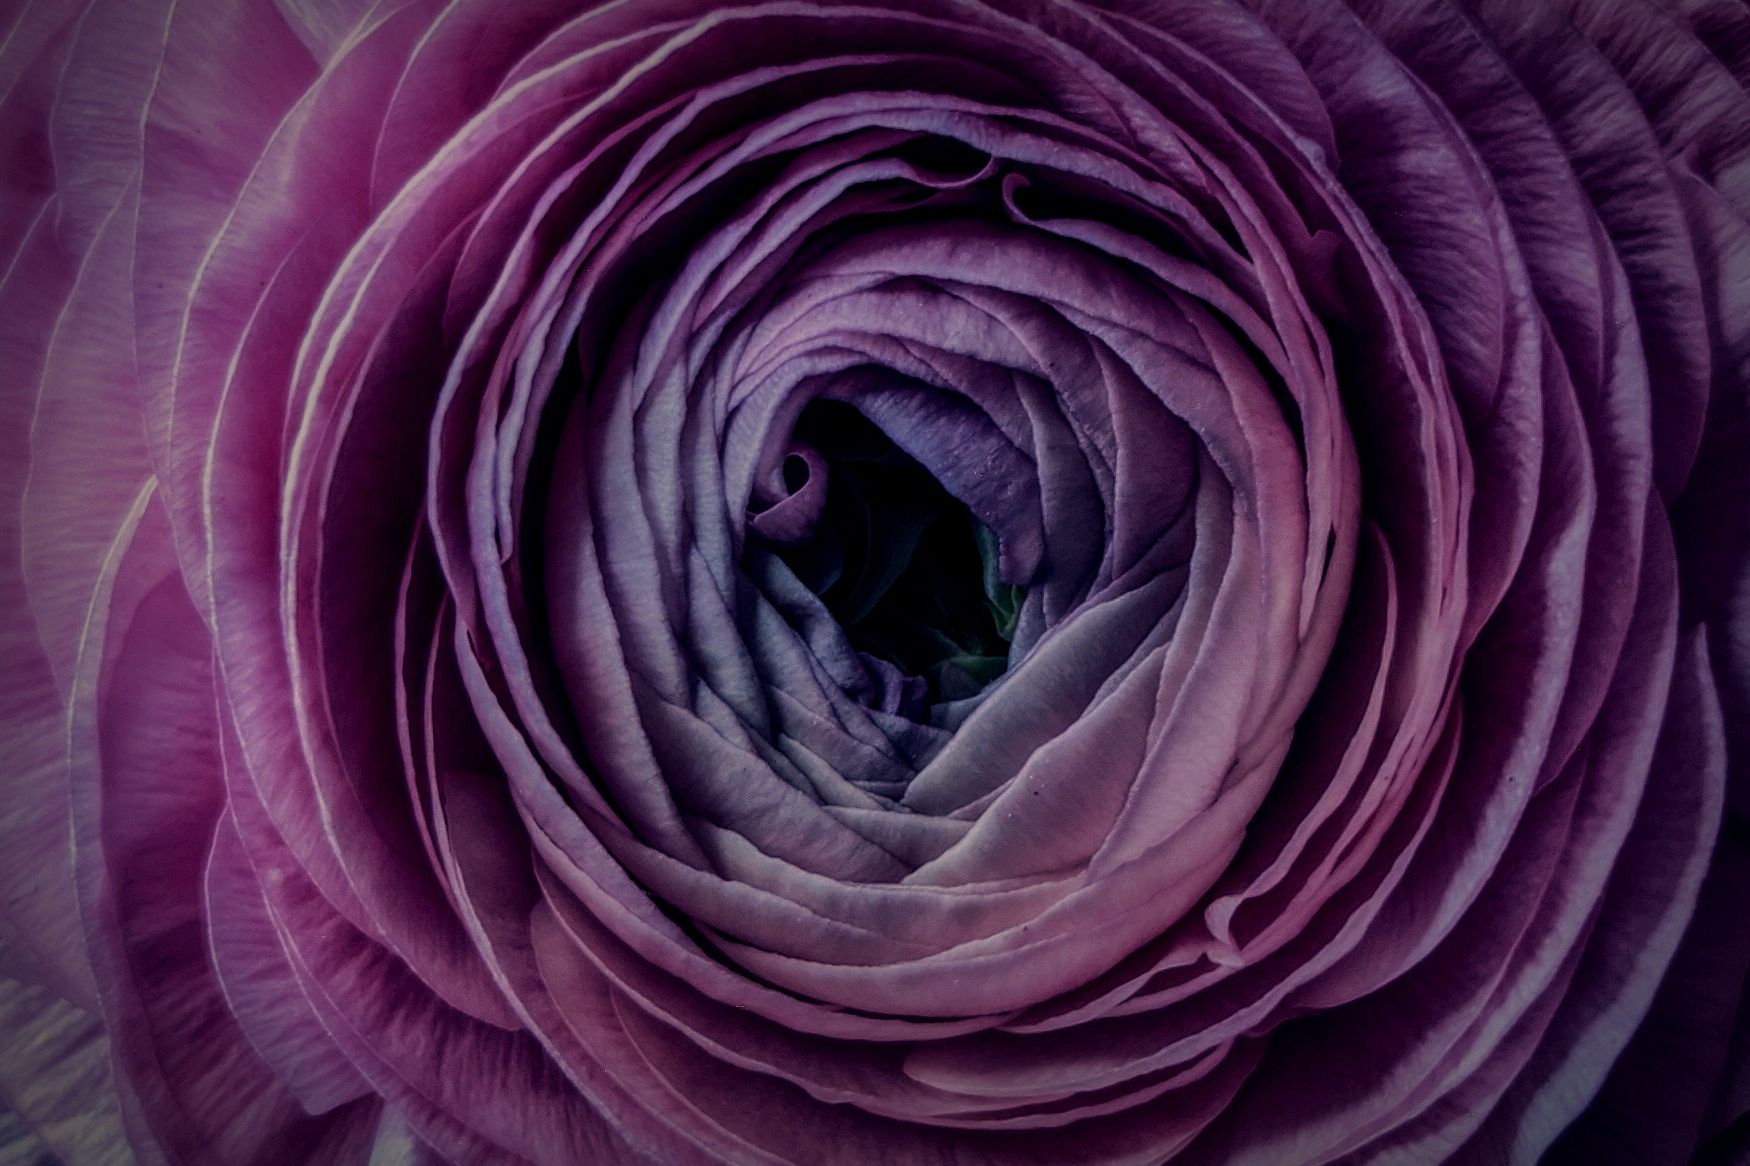
Purple Flower
A macro shot reveals the mesmerizing detail of a purple flower. The petals are tightly layered,
extreme close-up shot ,sense of wonder at the delicate architecture of a single flower. You can almost feel the softness of the tightly packed petals, The rich purple hues evoke a feeling of the simplest forms of nature.
Labels: Flower, Plant, Rose, Petal, Pattern, Purple
Camera: Google Pixel 4
Exposure: 1/24 sec
ISO: 152
Focal length: 4.4 mm